Punjab, India

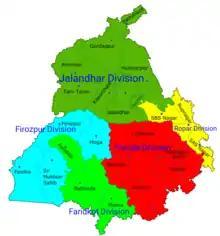
Administrative divisions of Punjab

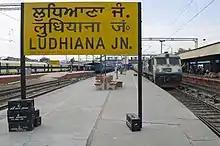
View of Ludhiana railway station

Punjab has 23 districts, which are geographically classified into Majha, Malwa, Doaba and Puadh regions, as under: –